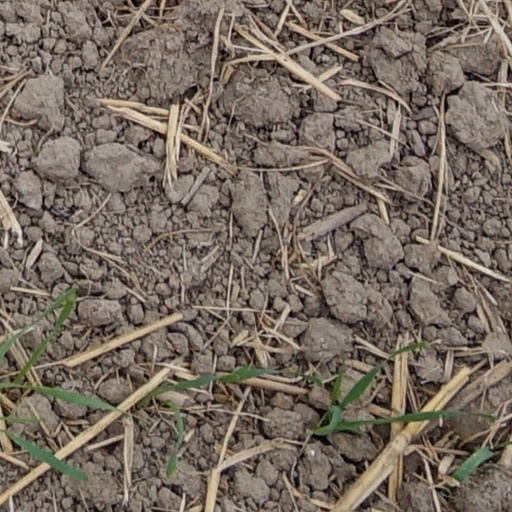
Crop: wheat